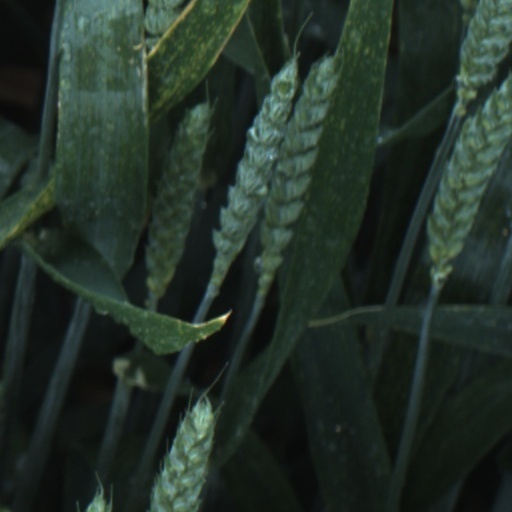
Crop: wheat